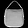
Label: Bag